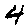
Label: 4